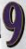
Number: 9